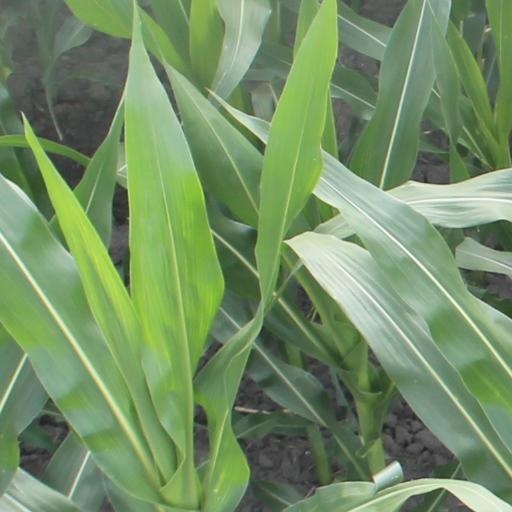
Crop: maize; corn